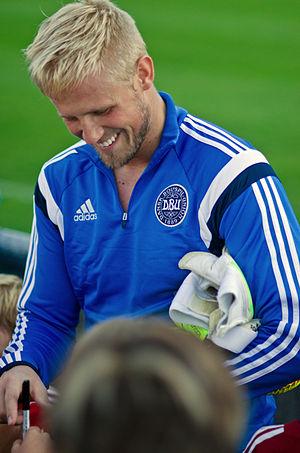
Kasper Schmeichel, né le 5 novembre 1986 à Copenhague, est un footballeur international danois qui évolue au poste de gardien de but à Leicester City.